Nishiōhashi Station

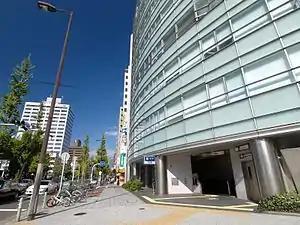
Station entrance

is a train station on the Osaka Metro Nagahori Tsurumi-ryokuchi Line in Nishi-ku, Osaka, Japan.